John Sherman

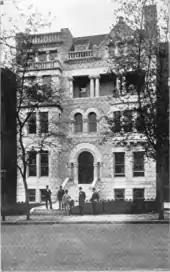
While serving in the Senate, Sherman lived in this house at 1323 K St. NW, Washington, D.C.

Hayes took office determined to reform the system of civil service appointments, which had been based on the spoils system since Andrew Jackson was president forty years earlier. Sherman was not a civil service reformer, but he went along with Hayes's instructions. The foremost enemy of reform—and Hayes—was New York Senator Roscoe Conkling, and it was to Conkling's spoilsmen that Hayes first turned his attention. At Hayes's direction, Sherman ordered John Jay to investigate the New York Custom House, which was stacked with Conkling's appointees. Jay's report suggested that the New York Custom House was so overstaffed with political appointees that 20% of the employees were expendable.